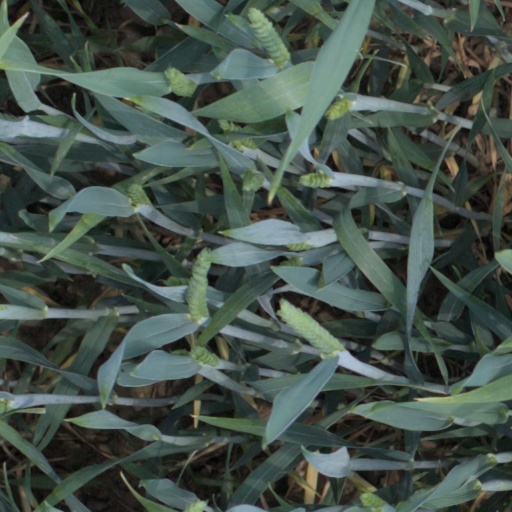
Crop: wheat